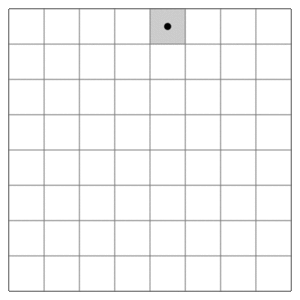
Springergåde
Springerens bevægemåde på et skakbræt.
En springergåde var især i 1800-tallets anden del en gåde, hvor det gjaldt om at finde et skjult budskab, idet hvert felt indeholdt et ord eller en stavelse heraf. Man skulle så finde sætningen ved at bevæge sig fra felt til felt på samme måde som springeren i et skakspil. Tekstfeltet behøver ikke at være af samme størrelse eller form som et skakbræt.